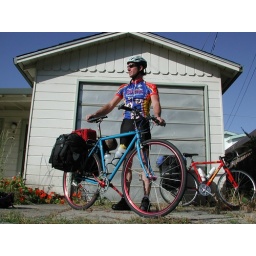
Grady poses triumphantly after we spent the night in 3 foot weeds in the back yard of Johnoss beach house in Aptos